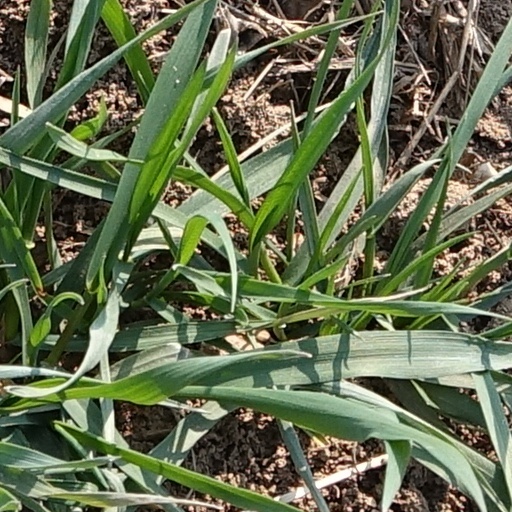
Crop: wheat